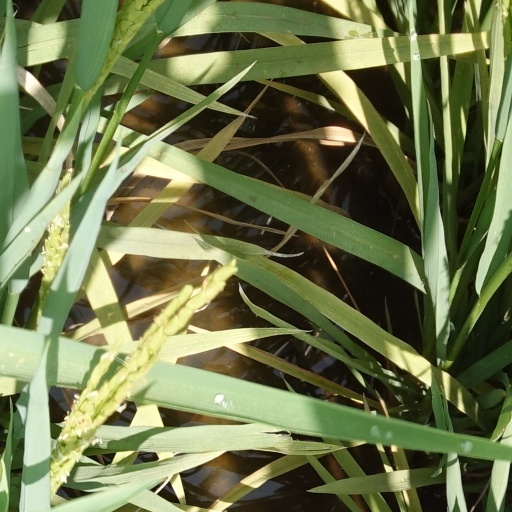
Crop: rice